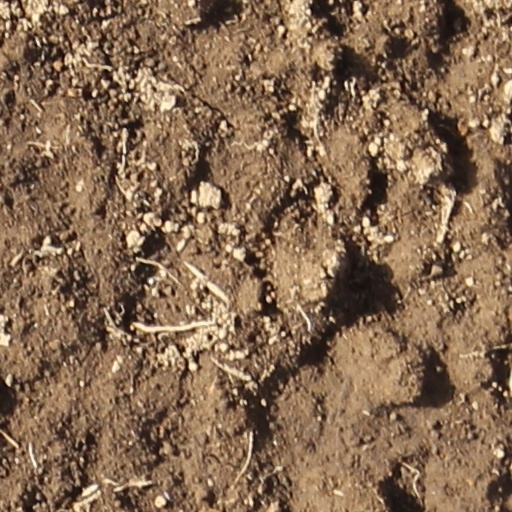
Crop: wheat